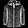
Label: Coat